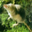
Label: shrew